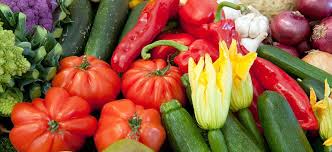
Waste category: biological